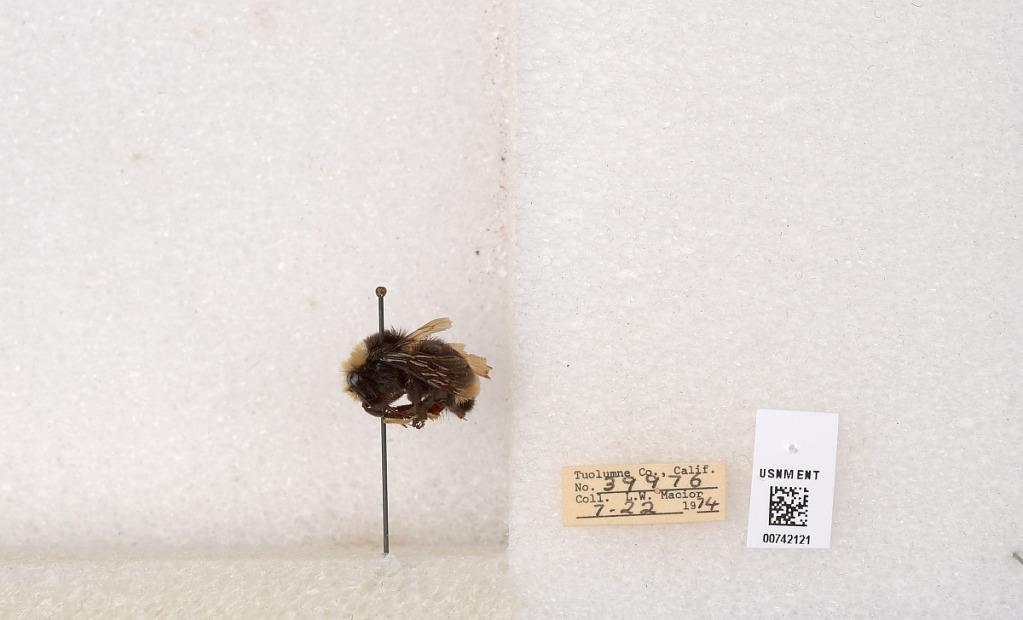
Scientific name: Bombus (Pyrobombus) vosnesenskii Radoszkowski
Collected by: L. Macior
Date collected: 1974-7-22
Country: United States
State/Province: California
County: Tuolumne
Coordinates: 37.9712, -120.228